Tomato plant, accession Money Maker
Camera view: tilt-top (135 deg); turntable rotation: 180 degrees
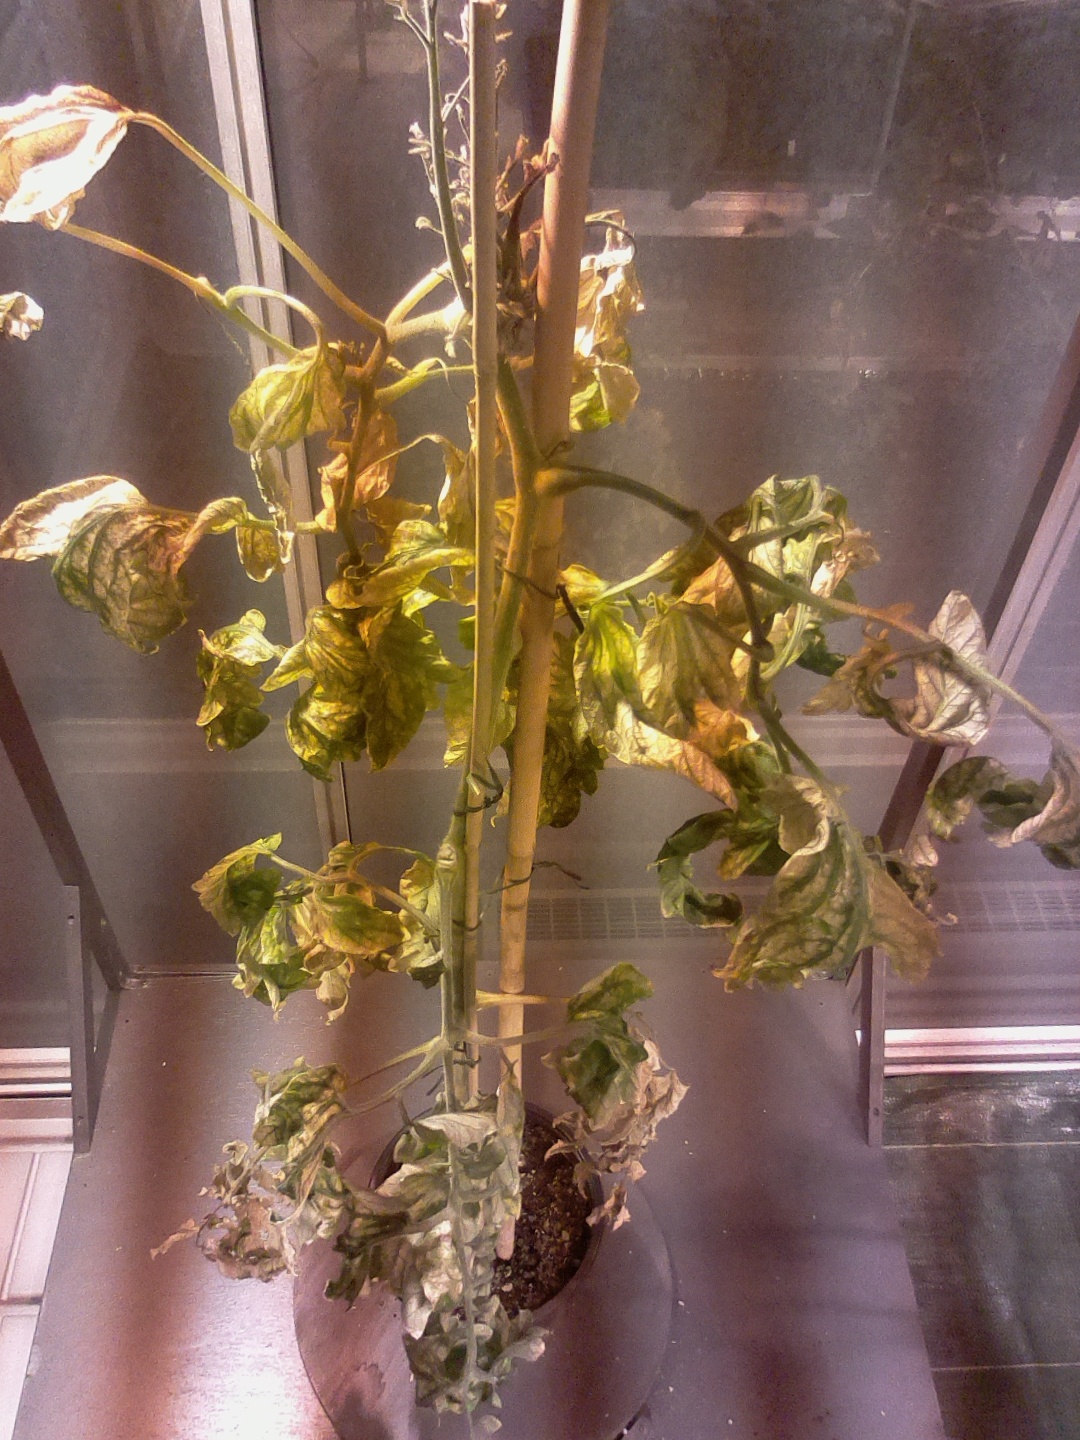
BBCH growth stage 29: 90%-100% Side shoots formed